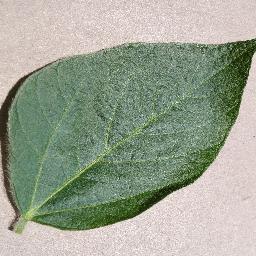
Label: Soybean___healthy